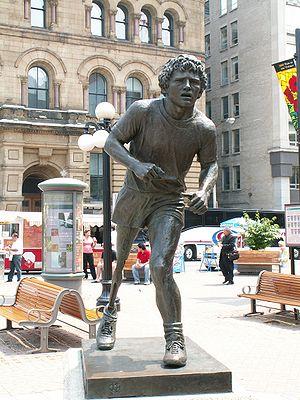
Terrance Stanley Fox, dit Terry Fox, est un athlète canadien, humanitaire et militant pour la recherche dédiée au traitement du cancer, né le 28 juillet 1958 à Winnipeg et mort le 28 juin 1981 à New Westminster.